Emma Watson

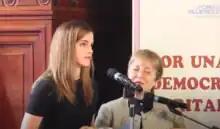
Watson delivering an address at the Legislative Palace of Uruguay as a UN Women Ambassador in 2014

Watson starred as Belle in the 2017 live-action Disney adaptation of "Beauty and the Beast" directed by Bill Condon, and starring opposite Dan Stevens as the Beast. She was given autonomy within Belle's portrayal; she re-characterised her as an assistant to her inventor father and incorporated bloomers and boots into her wardrobe. The film grossed over $1.2 billion at the worldwide box office and emerged as the second-highest-grossing film of 2017 and the 17th-highest-grossing film of all time. Her reported fee was $3 million upfront with profit participation, bringing her salary up to $15 million. The film garnered positive reviews; Richard Roeper of the "Chicago Sun-Times" thought her performance was "all pluck and spunk and sass and smarts and fierce independence as Belle". Watson later said "When I finished the film, it kind of felt like I had made that transition into being a woman on-screen".